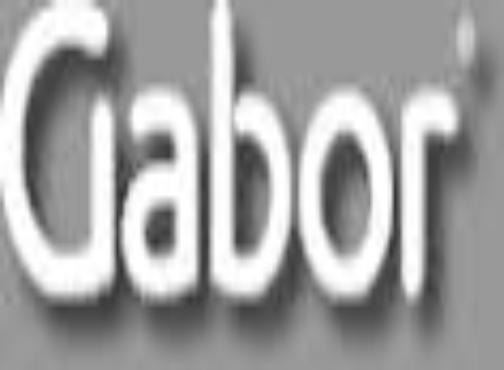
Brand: Gabor
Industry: Clothes